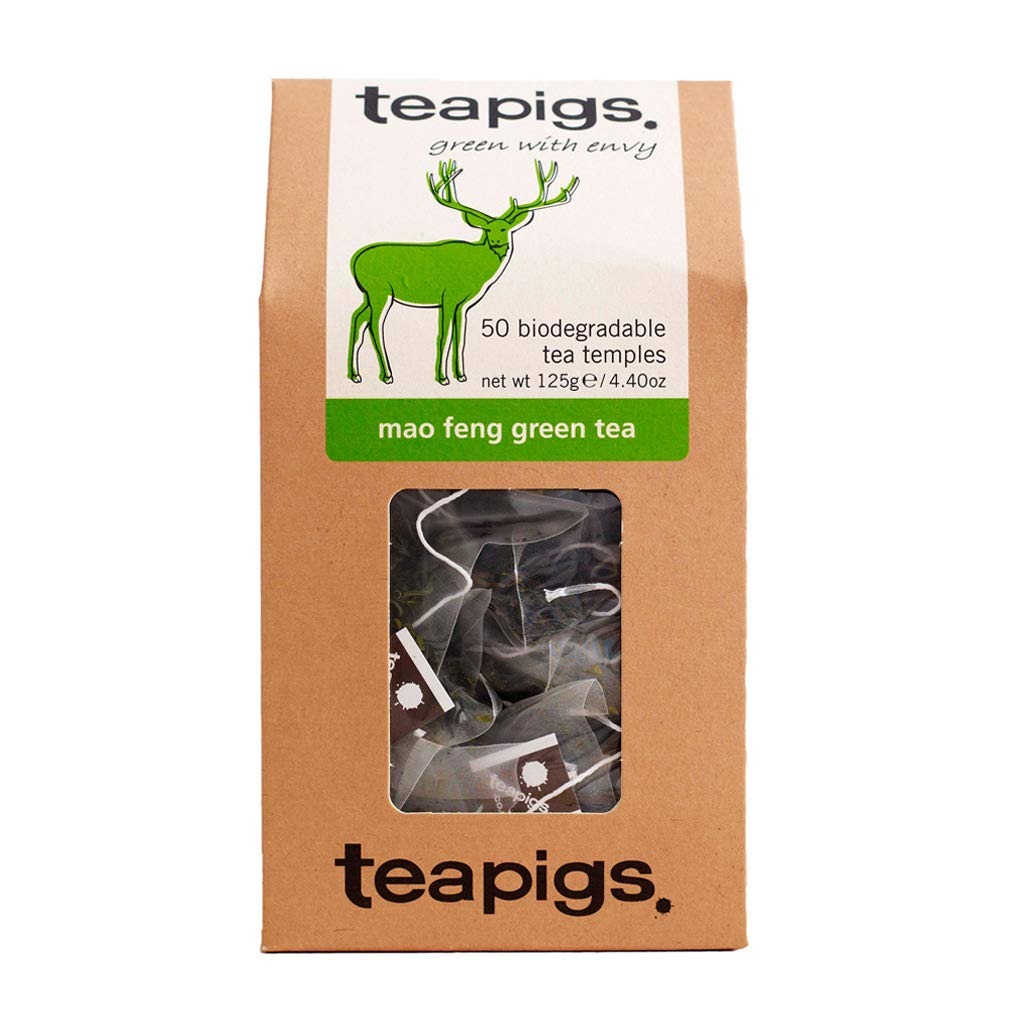
Item Name: Teapigs Mao Feng Green Tea Bags Made With Whole Leaves (1 Pack of 50 Teabags)
Bullet Point 1: Award winning mao feng green tea bags made using whole leaves
Bullet Point 2: Regular green tea can be disappointing, this is a light and pure green tea without the disappointment.
Bullet Point 3: Loose leaf tea quality with the convenience of a biodegradable bag
Bullet Point 4: Our packaging is 100% plant based
Value: 50.0
Unit: Count

Price: 32.82